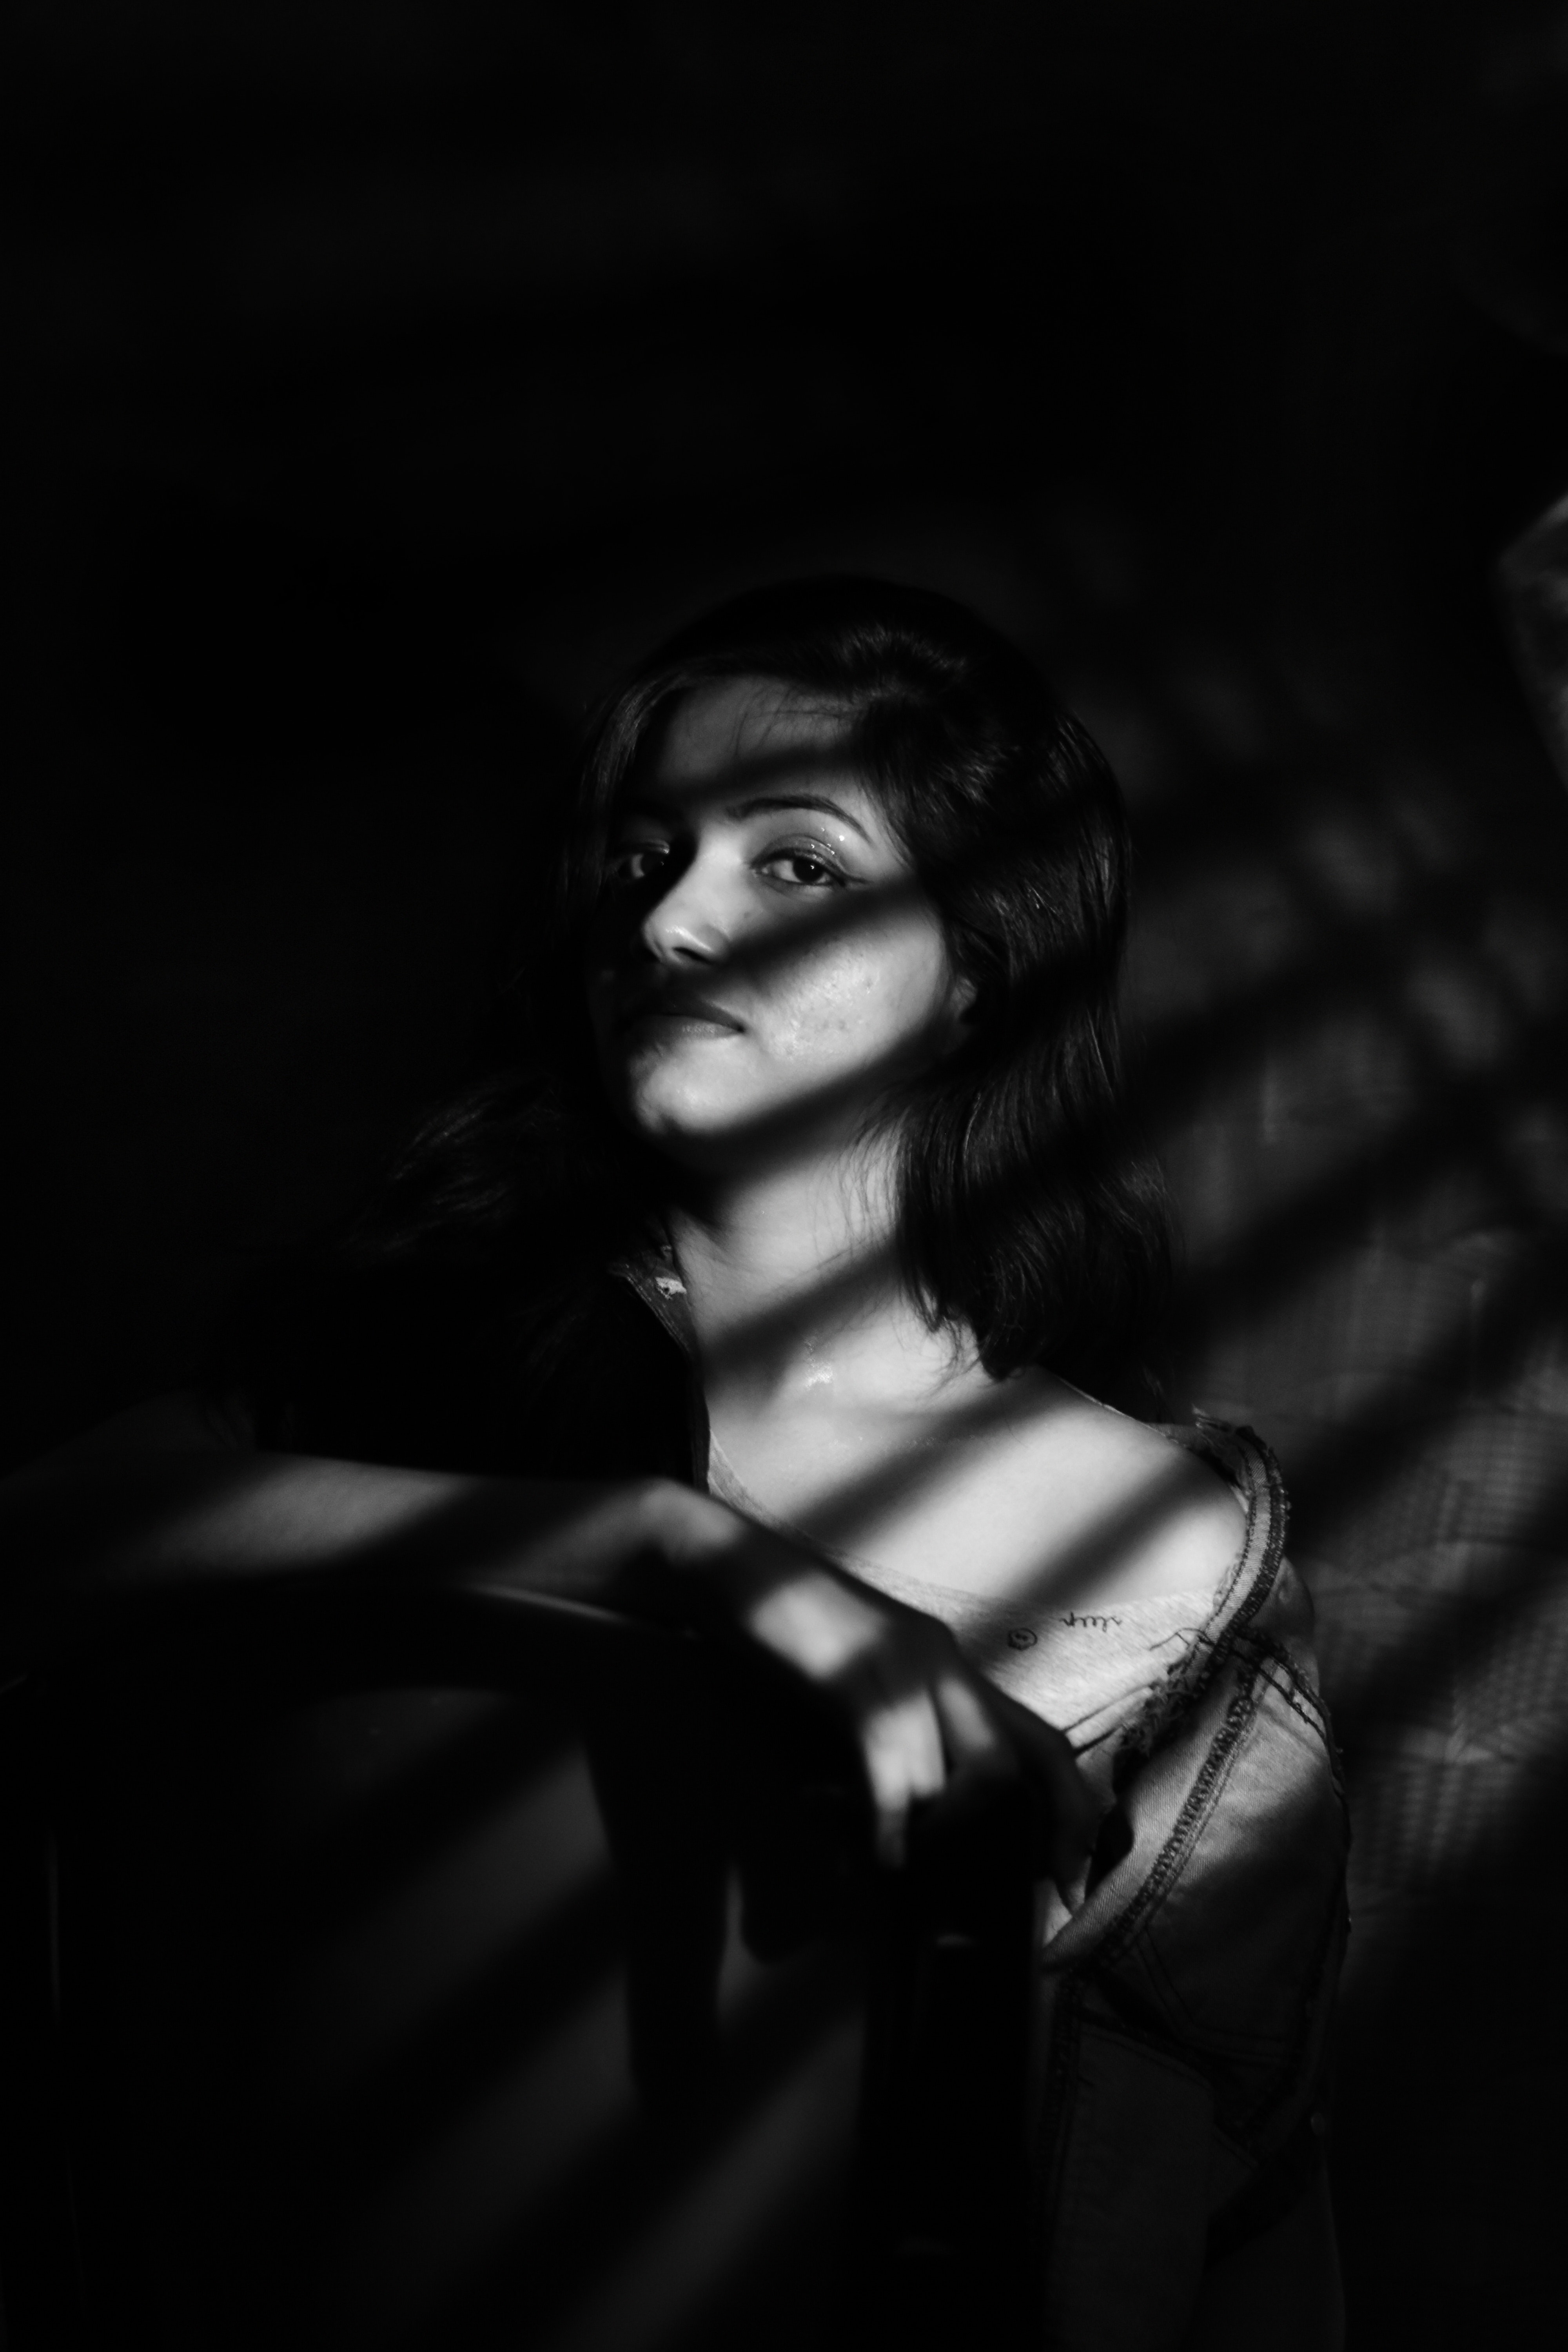
black, white, face, black and white, darkness, monochrome, head, monochrome photography, beauty, photography, eye, hand, portrait, black hair, night, flash photography, style, portrait photography, shadow, photo shoot, Tints and shades